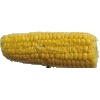
Label: corn